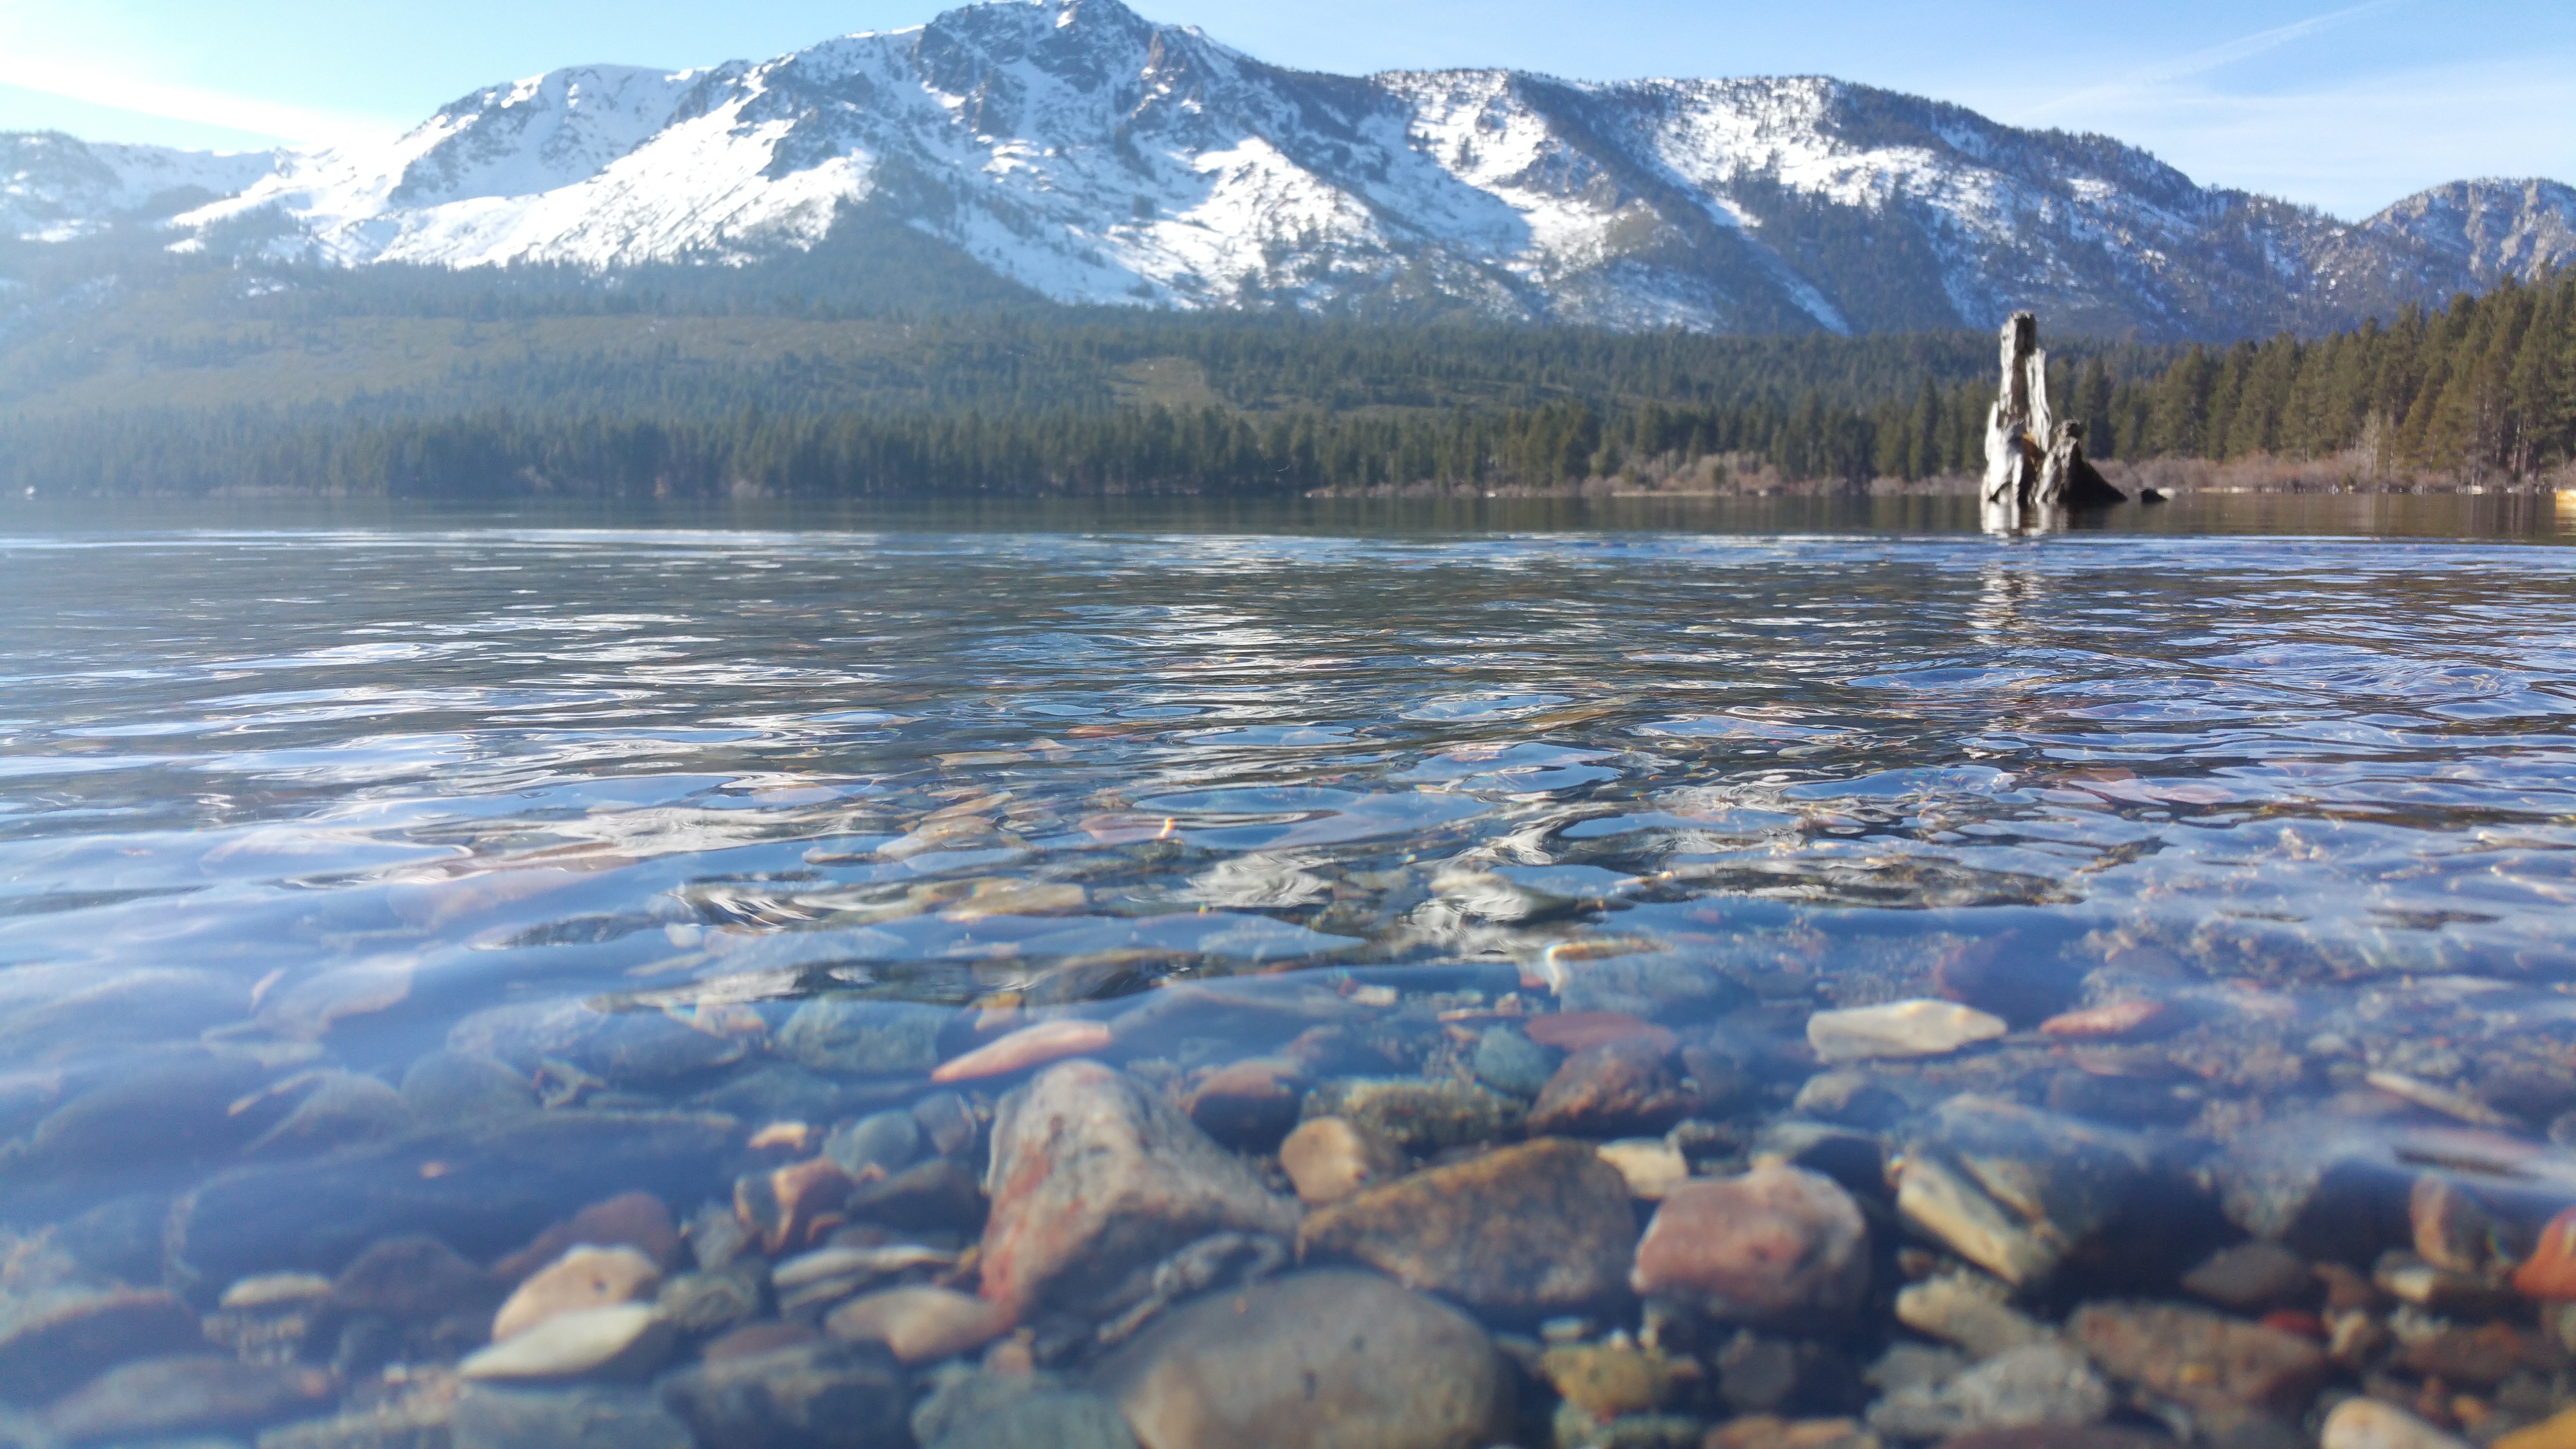
wilderness, lake, ice, reflection, reservoir, arctic, loch, tundra, arctic ocean